Saptashrungi

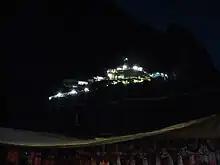
Illuminated view Saptashrungi temple at night

The most important festival of the Saptashrungi temple is Chaitrotsav, "the Chaitra festival". The festival starts on Rama Navami (the ninth lunar day in the bright fortnight of the Hindu month of Chaitra) and culminates on Chaitra Poornima (full moon day), the biggest day of the festival. The festival is also attended specifically by childless women making vows seeking blessings of goddess for children. About 250,000 attend the festival on the final day and as many as 1 million gather on the last three days of the nine-day festival. The devotees come from states of Maharashtra, Gujarat, Madhya Pradesh and Rajasthan. Many devotees also walk all the way from Nashik, Dhule and other towns. Devotees often circumambulate (see "pradakshina") the whole hill. Hindus generally circumbulate the deity or the sanctum, however since the goddess's icon is carved on the hill side, the whole hill has to be circumbulated. The goddess is bathed (see "abhisheka") with panchamruta ("panch" meaning five and "amruta" meaning nectar of immortality), a mixture of usually honey, sugar, milk, yogurt, and ghee, every day during the festival. On the penultimate day (the fourteenth lunar day), the goddess' banner is worshiped and then paraded through the village in attendance of the village head-man ("gavali-patil") of Daregaon village and finally hoisted on the hill peak at midnight. On the last day, devotees visit the hill top to take darshan (pay respects to) of the holy flag. This ceremony is reported to be held at least since the 15th century. Devotees who used a navas (vow) fulfill it during the festival.